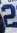
Number: 2